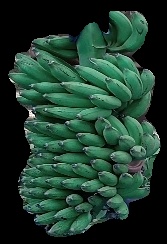
Variety: elakki-bale
Grade: grade1